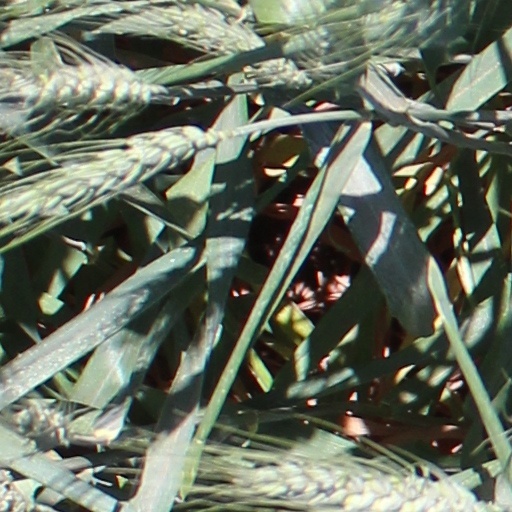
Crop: wheat